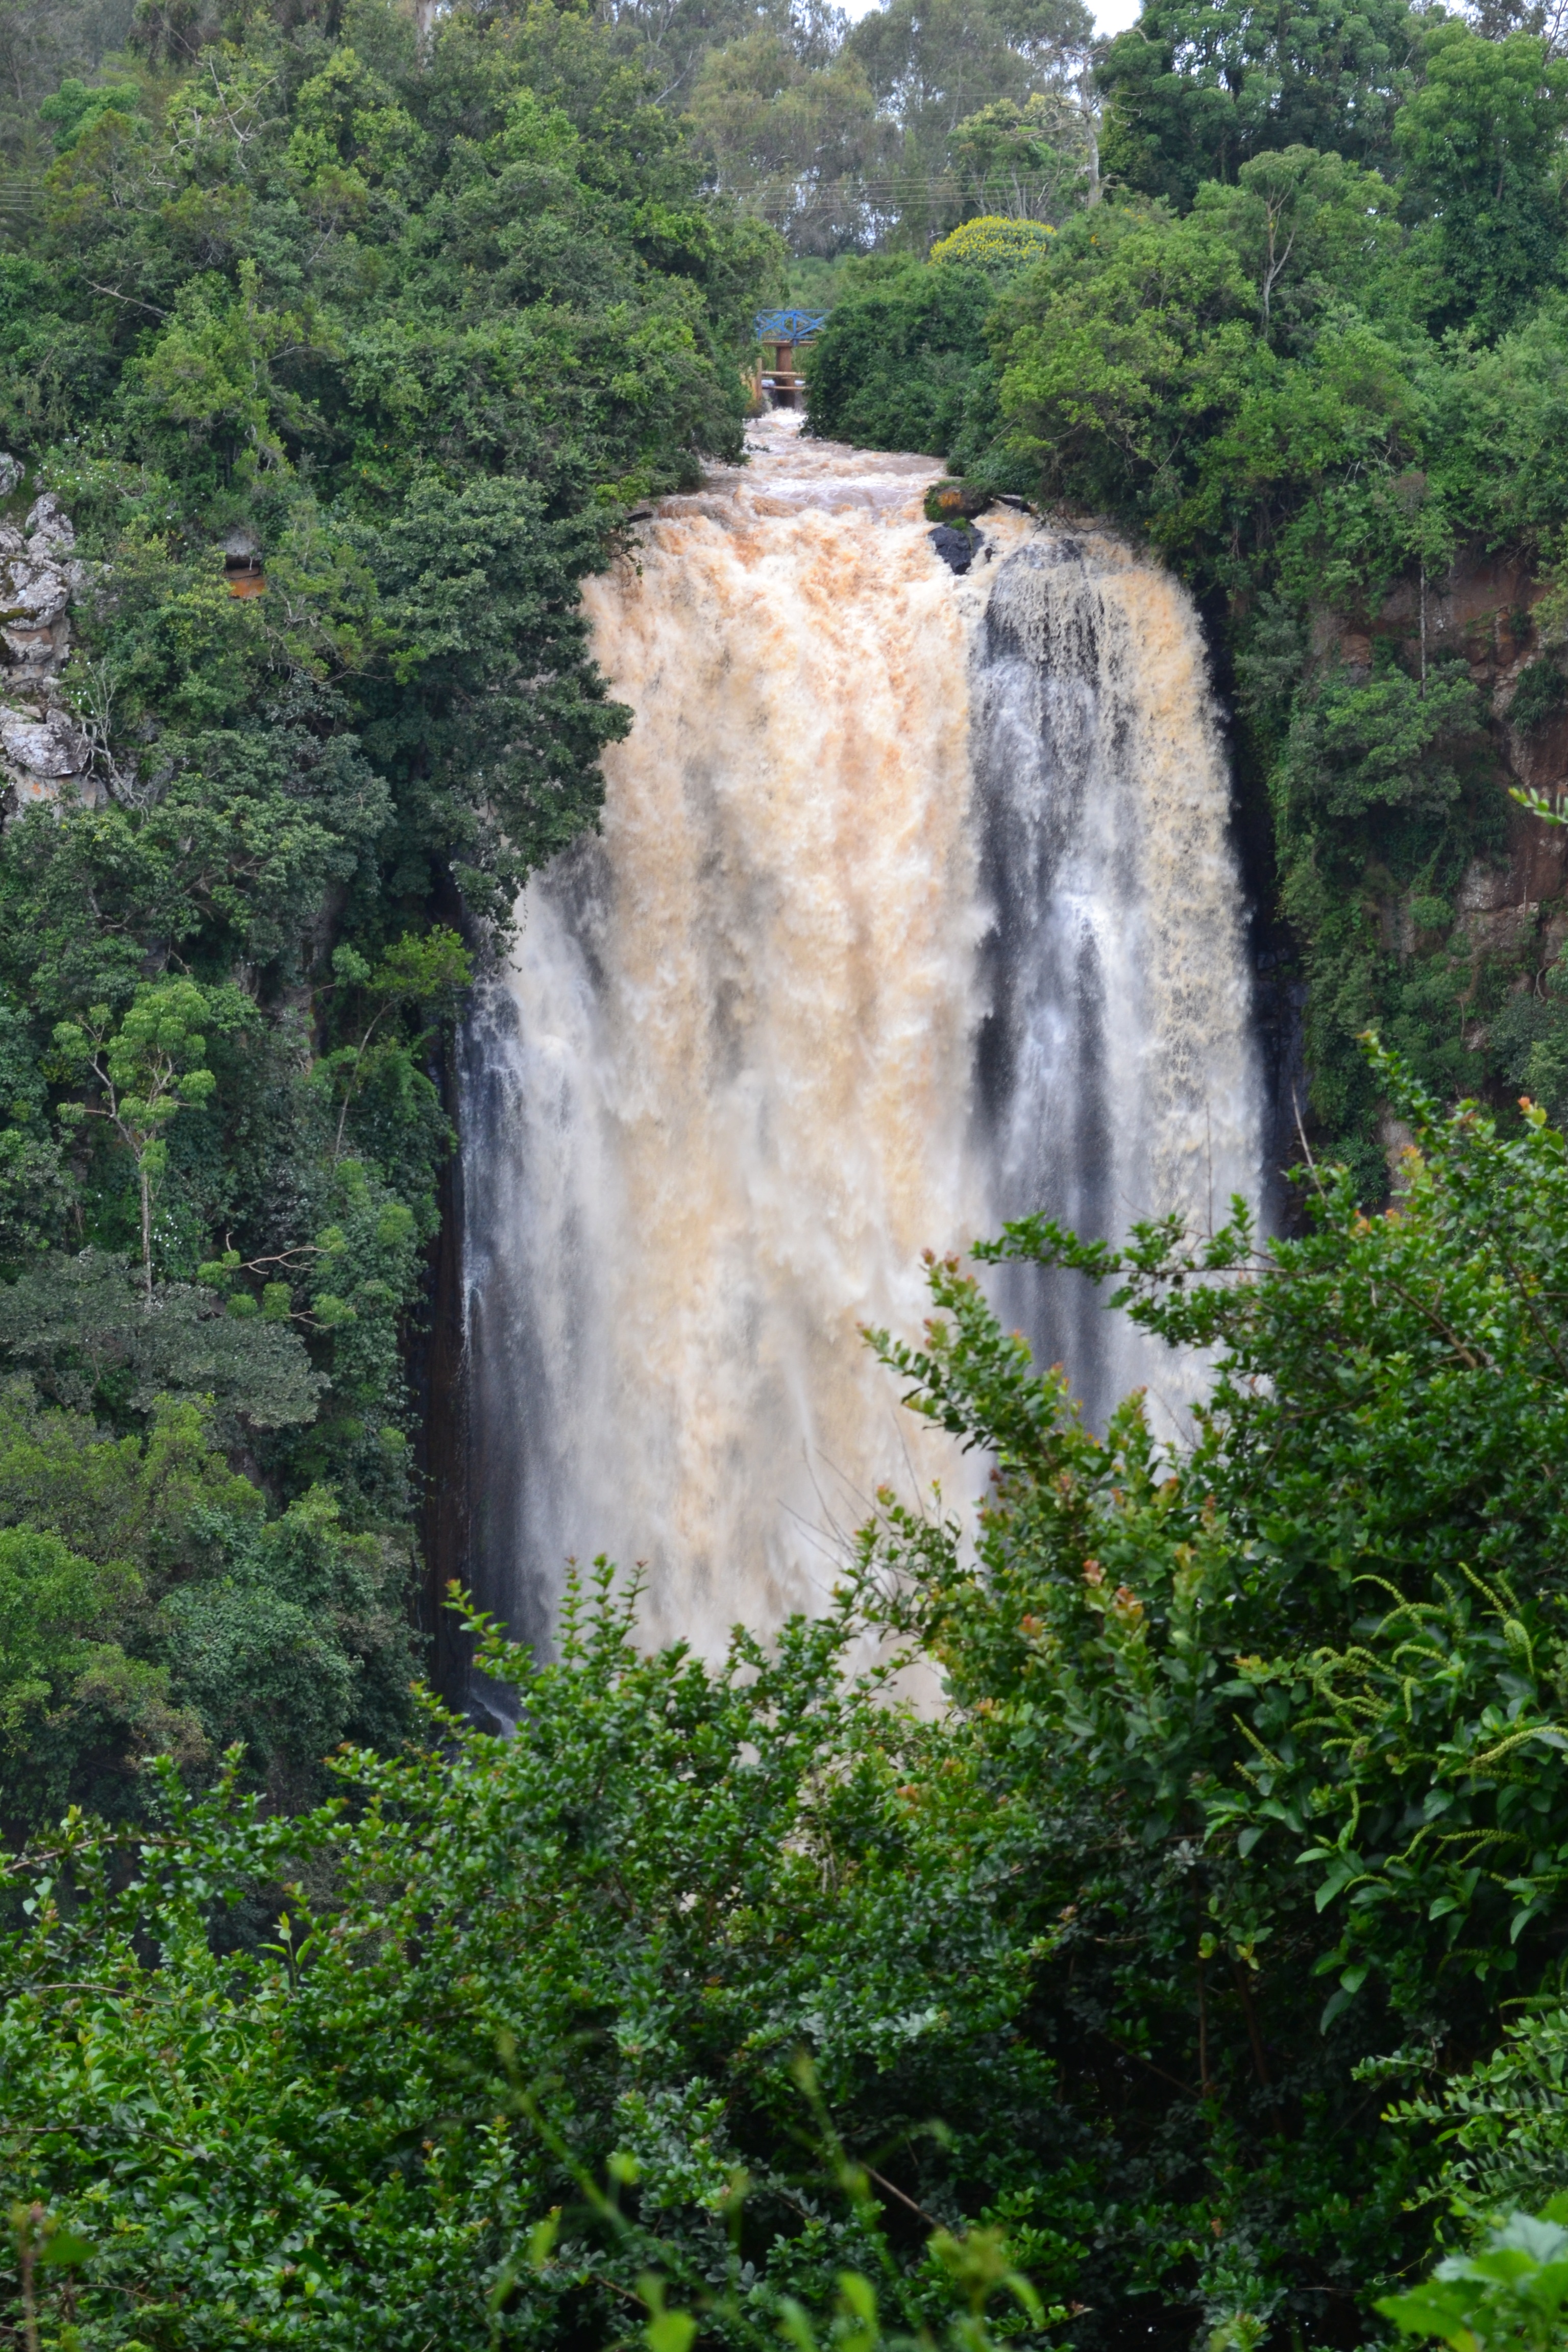
tree, water, nature, forest, waterfall, travel, wildlife, wild, jungle, africa, park, botany, tourism, body of water, rainforest, wasserfall, water feature, kenya, thomson's fall, nyahururu